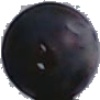
Label: blue_grape